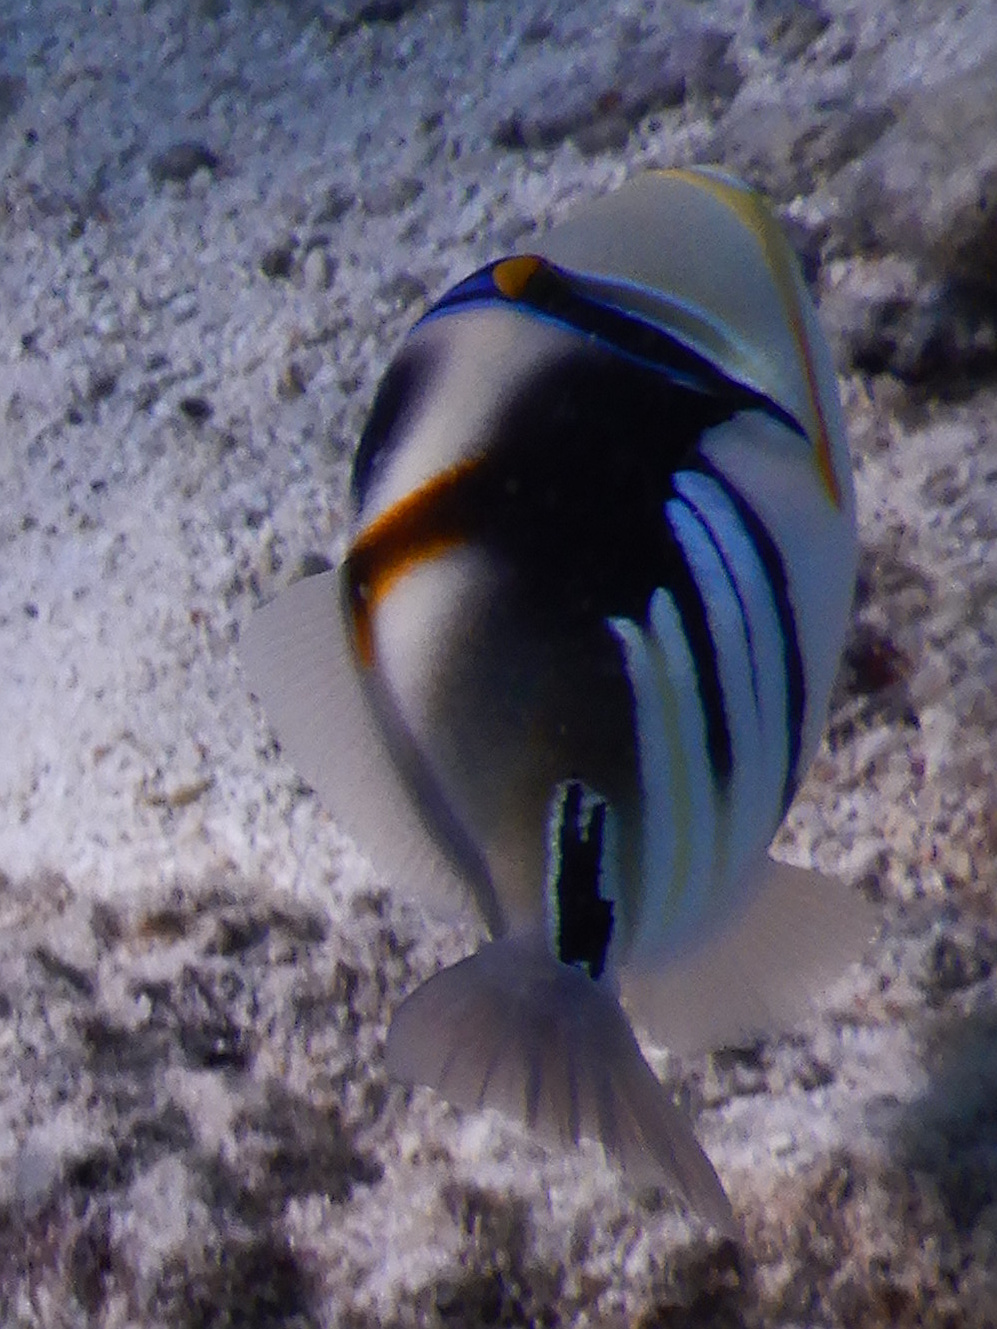
Rhinecanthus aculeatus (Lagoon Triggerfish)